Porsche 904

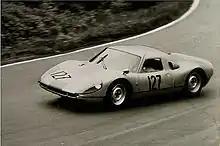
Porsche 904/8 during practice for the 1,000km race at the Nürburgring in 1964.

A few factory race cars were fitted with a flat eight-cylinder power plant derived from the 1962 804 F1 car, the Type 771, which used -throat downdraft Weber carburetors. The Type 771s, however, suffered a "disturbing habit" of making their flywheels explode.